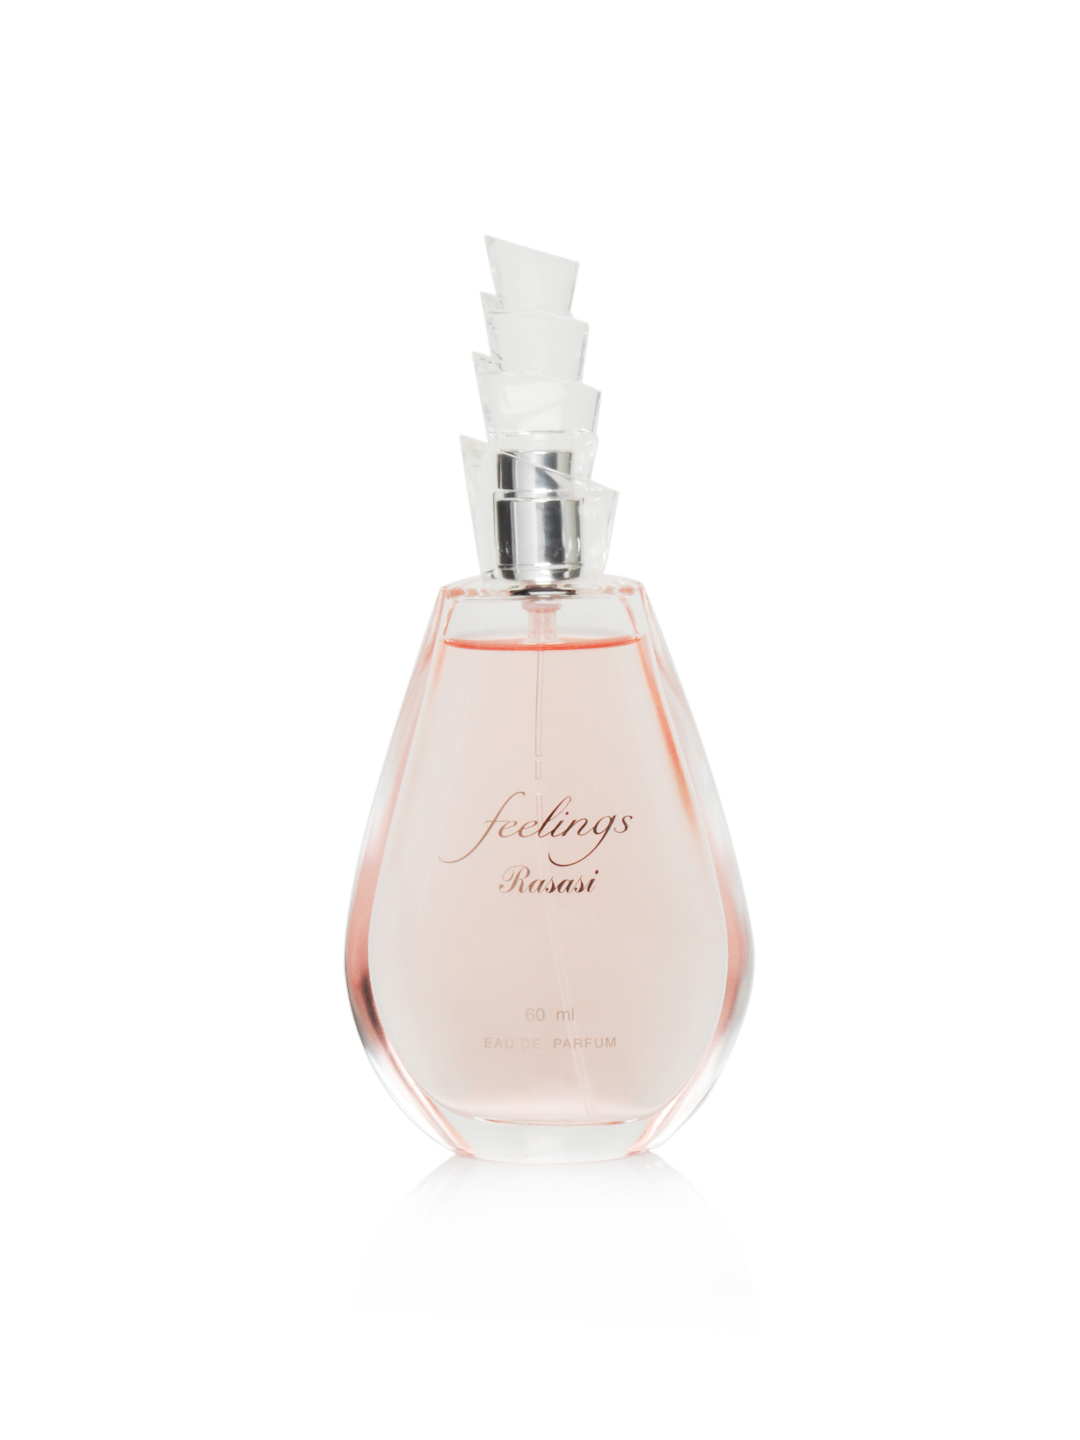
Rasasi Women Feeling Perfume
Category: Personal Care / Fragrance / Perfume and Body Mist
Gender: Women
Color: White
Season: Spring 2017
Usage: Casual